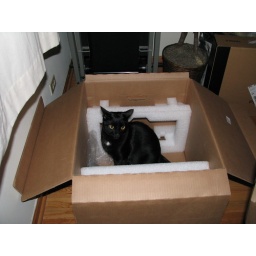
cat in a box